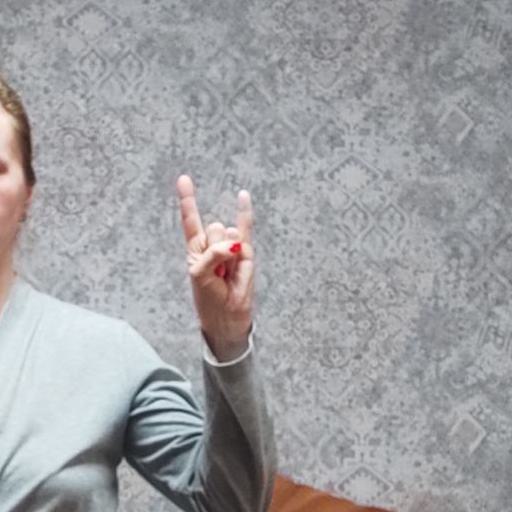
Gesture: rock